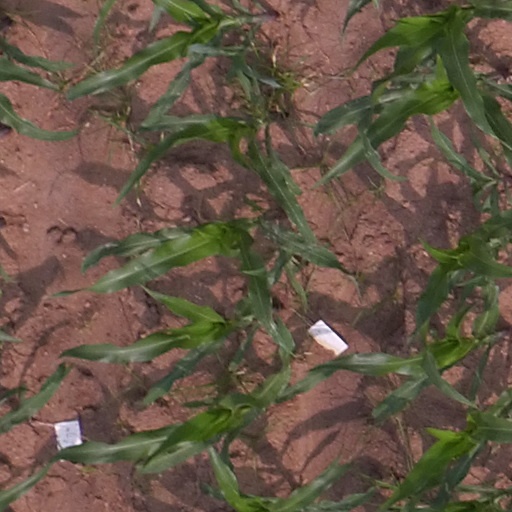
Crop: maize; corn